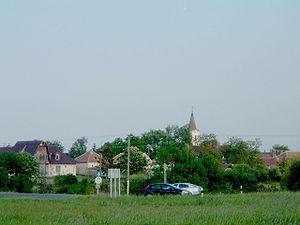
Vát est un village et une commune du comitat de Vas en Hongrie.